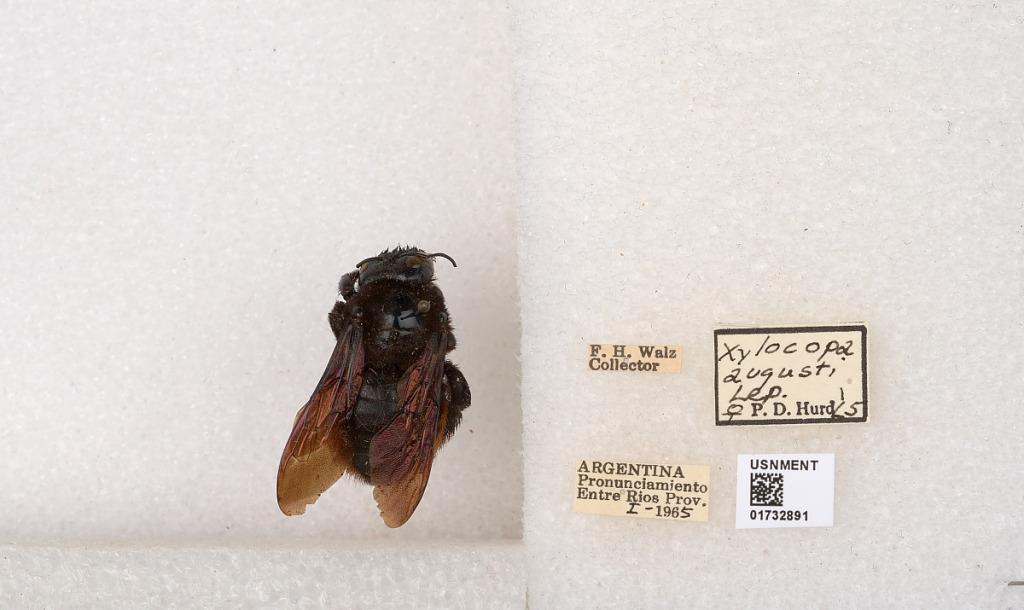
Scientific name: Xylocopa (Neoxylocopa) augusti Lepeletier
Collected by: F. Walz
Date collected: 1965-1-1
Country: Argentina
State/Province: Entre Rios
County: Departamento de Uruguay
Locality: Pronunciamiento
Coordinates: -32.3452, -58.4404
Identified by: Hurd, P. D.